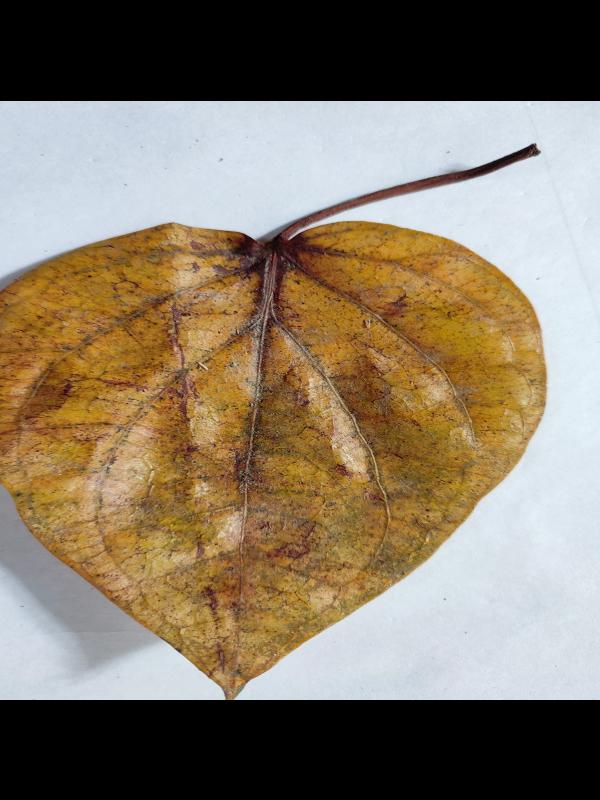
Label: Dried_Leaf